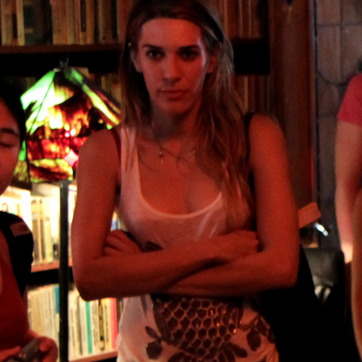
Material: skin